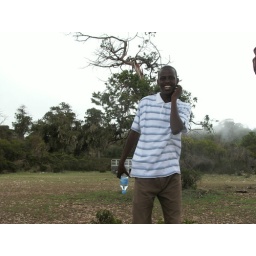
Monkey boy in daallo mountain